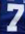
Number: 7